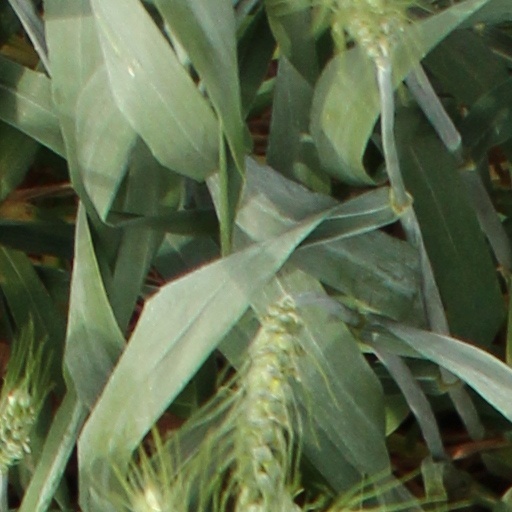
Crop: wheat